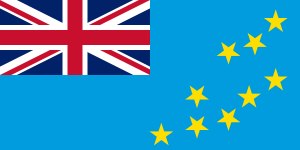
Tuvalus flag
Tuvalus nationalflag. Størrelsesforhold 1:2
Tuvalus flag blev taget i brug da landet fik sin uafhængighed i 1978, efter udskillelsen fra Gilbertøerne i 1976. Det har lyseblå dug med ni gyldne stjerner. Storbritanniens flag vises i øverste venstre hjørne af flaget. Det tidligere flag var også baseret på det britiske, men med nationalvåbnet.